His Dark Materials

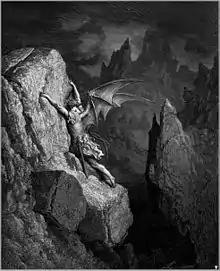
Satan struggling through the "wilde Abyss" separating Hell from Earth. Illustration by Gustave Doré for Milton's "Paradise Lost"

The title of the series comes from 17th-century poet John Milton's "Paradise Lost":